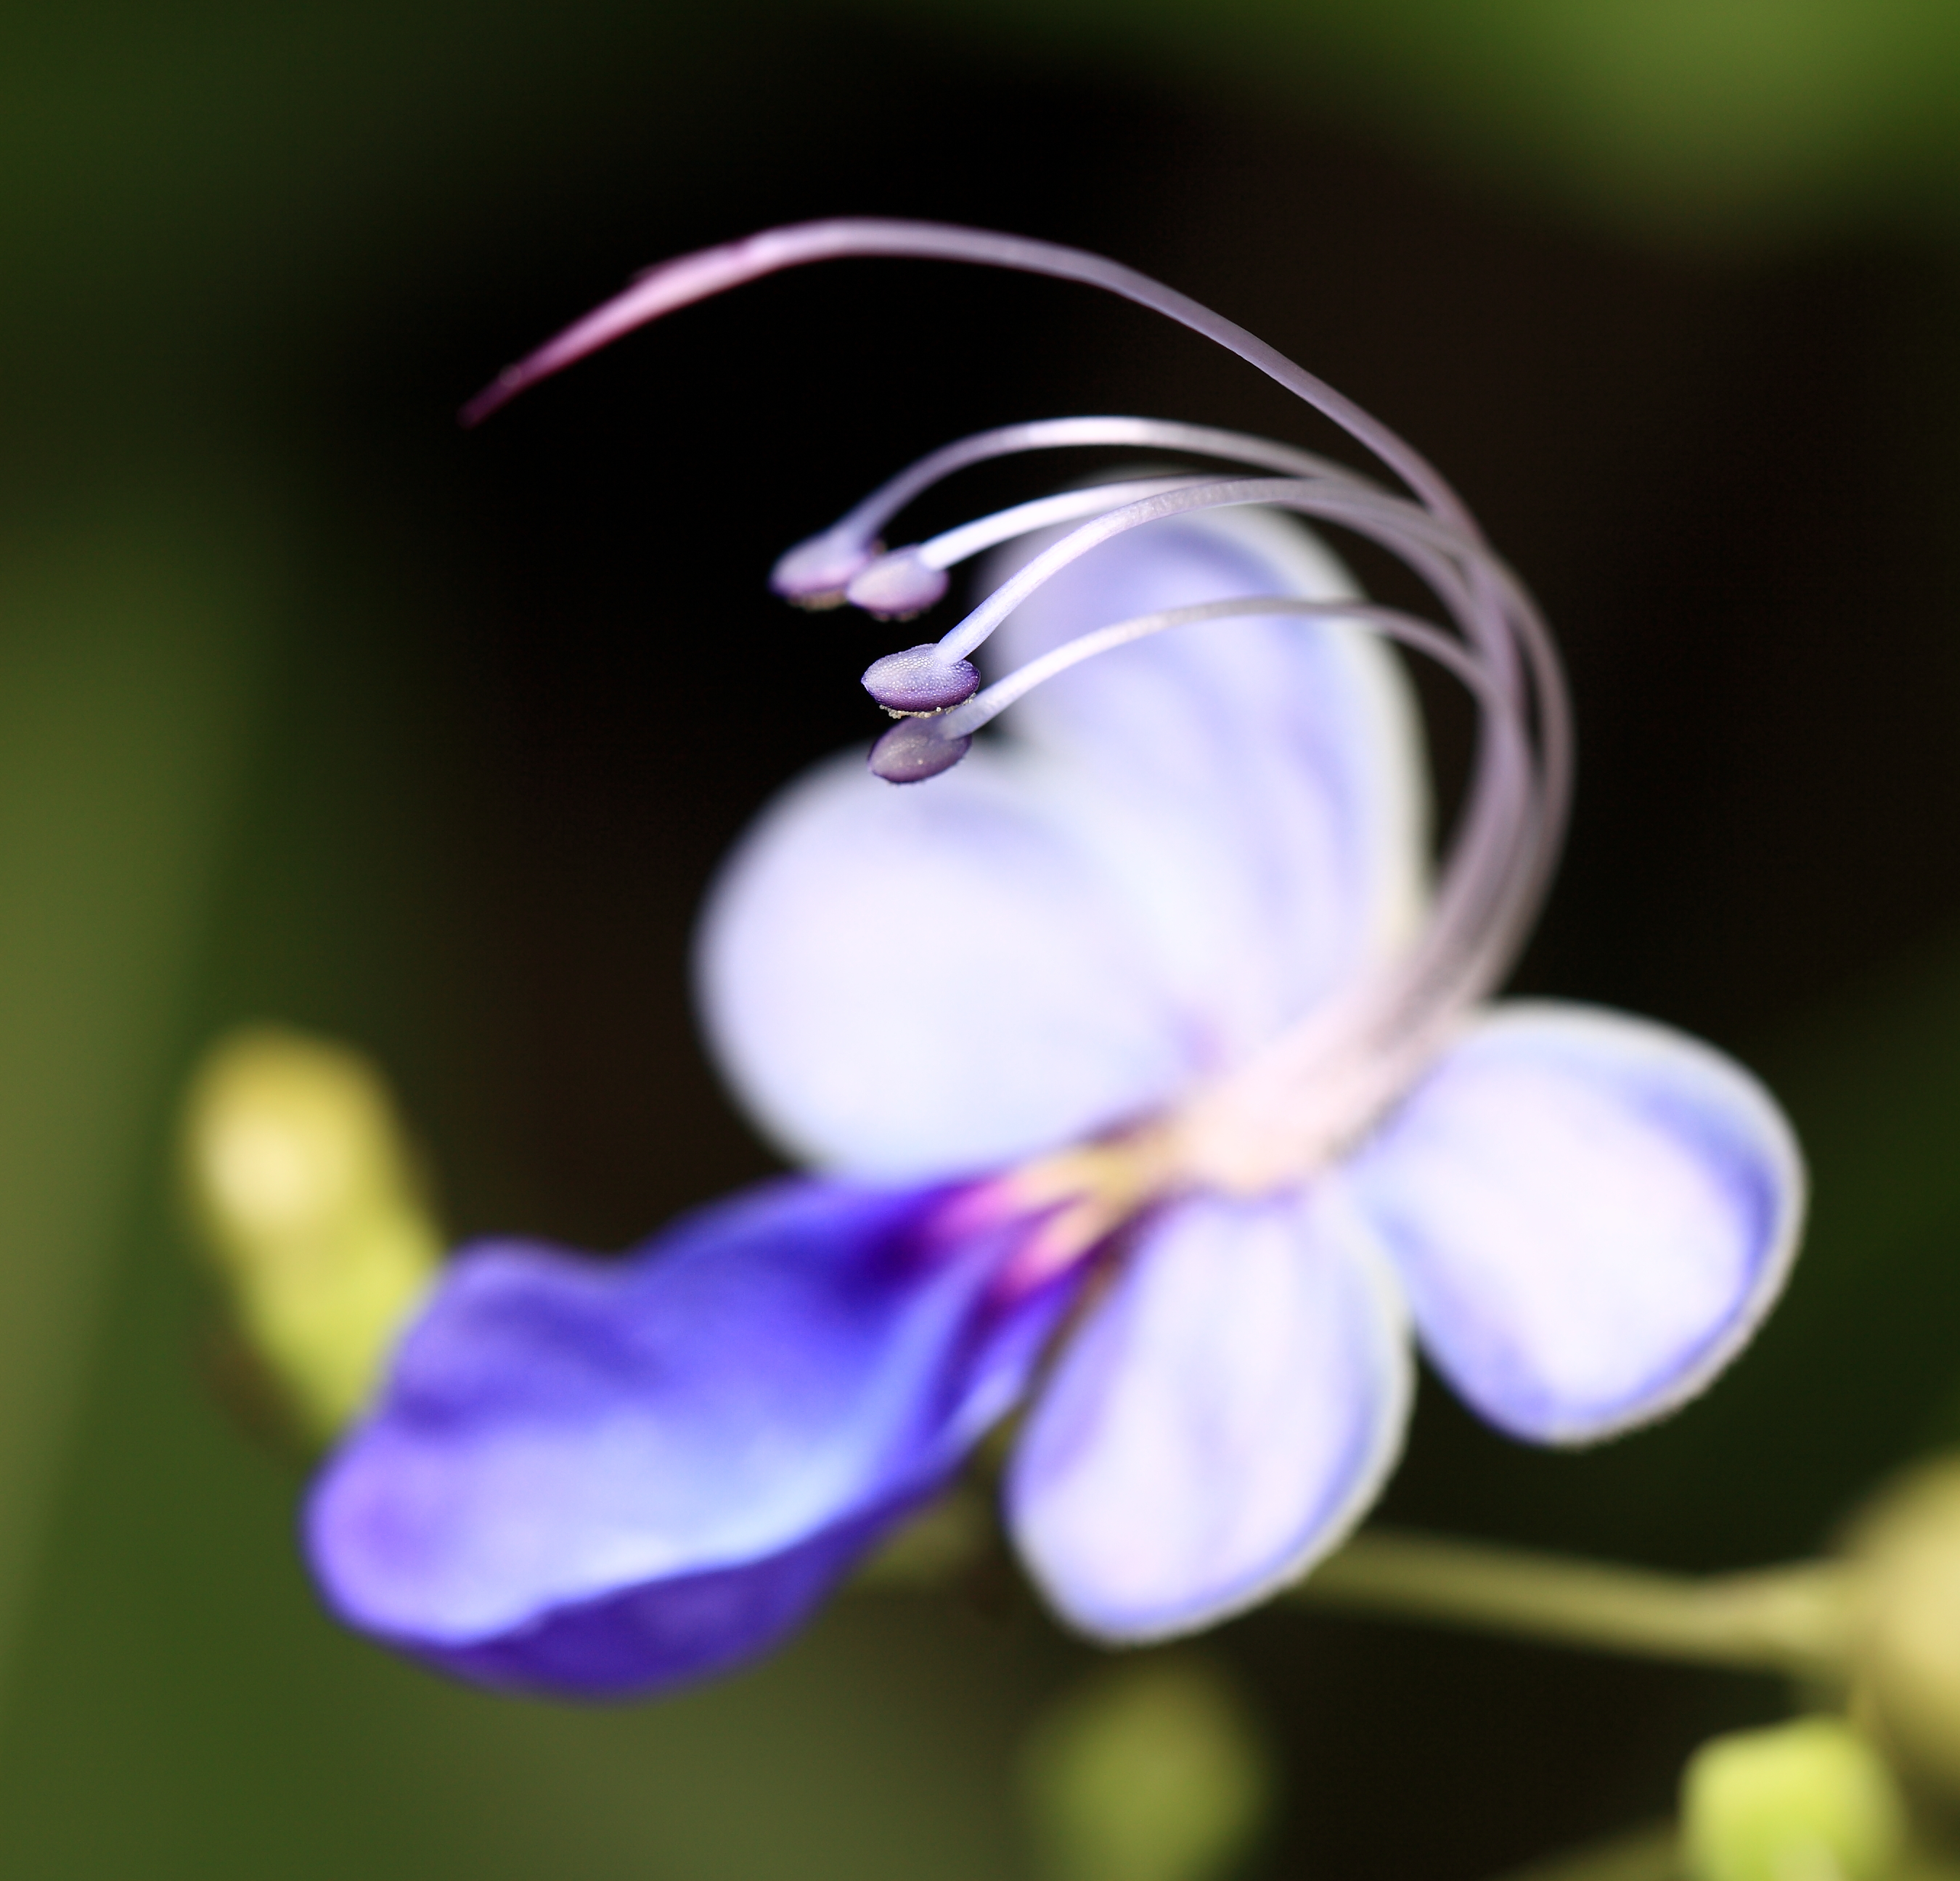
blossom, plant, photography, flower, petal, high, park, flora, wildflower, close up, tokyo, 5d, hires, markii, hi, res, resolution, yumenoshima, koutouku, macro photography, flowering plant, plant stem, land plant